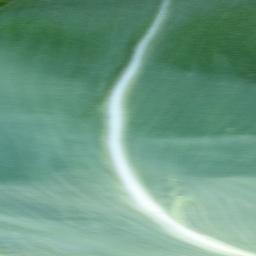
Label: Corn_(Maize)___Healthy